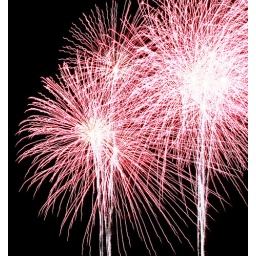
flower in the sky